L.A. Zombie

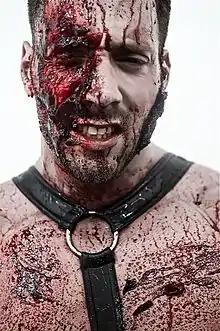
Erik Rhodes in L.A. Zombie

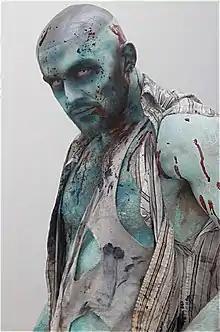
François Sagat

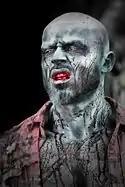
François Sagat

"L.A. Zombie" began production in 2009, filming on location in Los Angeles. One scene was shot at the L.A. River, in the exact location of the "Thunder Road" race sequence from the musical "Grease". The film was first released as a soft-core independent feature and then a gay pornographic film at a later date.